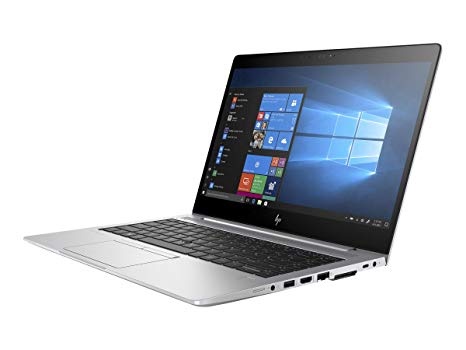
HP Elite x2 G4
HP Elite x2 G4 - Tablet - with detachable keyboard - Core i5 8365U / 1.6 GHz - Win 10 Pro 64-bit - 8 GB RAM - 256 GB SSD (32 GB SSD cache) NVMe + 32 GB eMMC SSD - 12.3" IPS touchscreen 1920 x 1280 - UHD Graphics 620 - Bluetooth, Wi-Fi - kbd: US
Brand: HP SMARTBUY NOTEBOOKS
Category: Electronics > Computers > Touch Table Computers